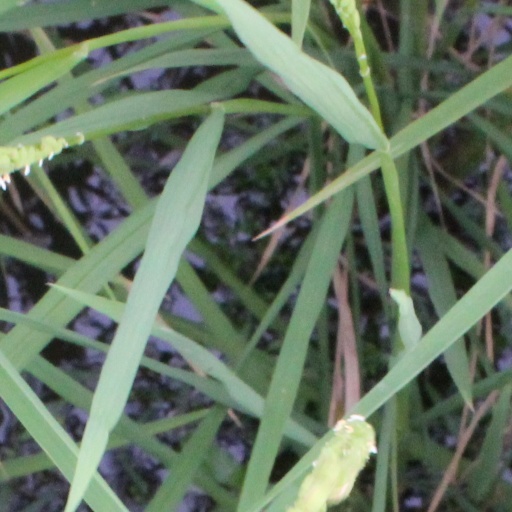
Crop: rice